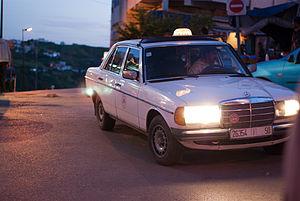
Grand taxi en fin de journée à Chefchaouen
Le taxi collectif est un moyen de transport en commun similaire au taxi traditionnel, mais où plusieurs clients sont invités à monter à bord. Dans les deux cas, on parle de transport à la demande.